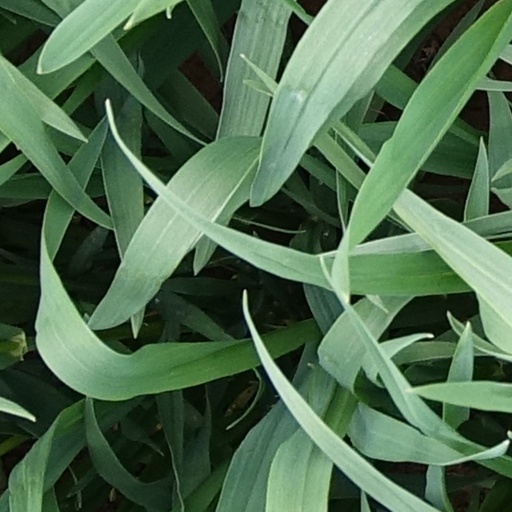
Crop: wheat